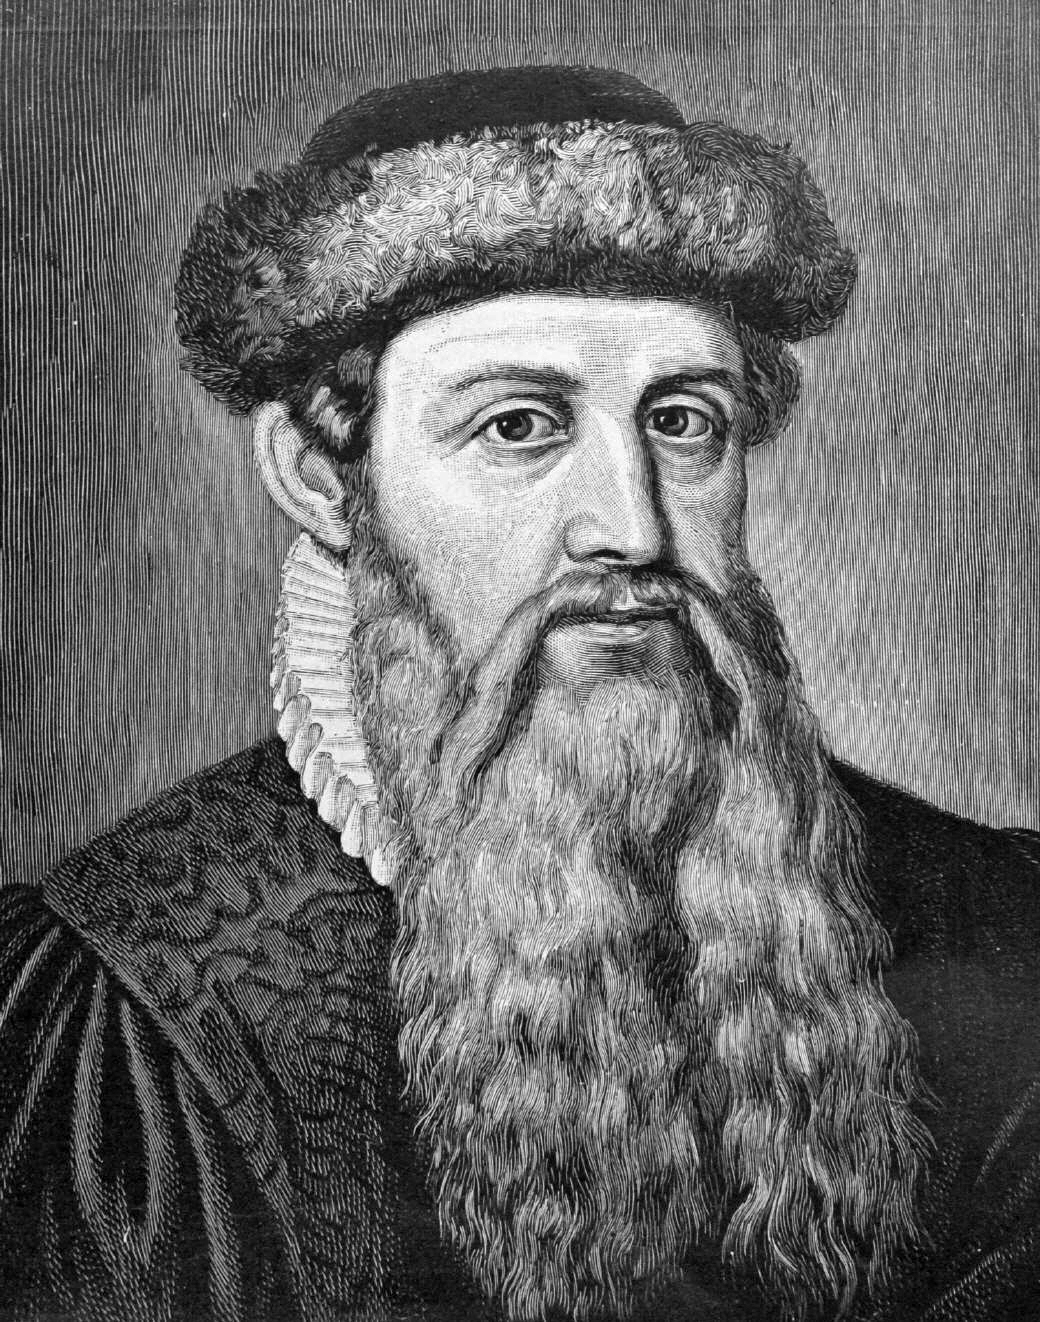
โยฮันเนิส กูเทินแบร์ค

โยฮันเนิส เก็นส์ไฟลช์ ซัวร์ ลาเดิน ซุม กูเทินแบร์ค (; ประมาณ ค.ศ. 1400 – 3 กุมภาพันธ์ ค.ศ. 1468) เป็นช่างเหล็ก ช่างทอง ช่างพิมพ์ และนักประดิษฐ์ชาวเยอรมัน มีชื่อเสียงจากการมีส่วนพัฒนาเทคโนโลยีการพิมพ์ในช่วงคริสต์ทศวรรษ 1450 ซึ่งรวมถึงตัวพิมพ์โลหะอัลลอย และหมึกพิมพ์ที่ใช้น้ำมันเป็นฐาน แม่พิมพ์สำหรับหล่อตัวพิมพ์ได้อย่างแม่นยำ และแท่นพิมพ์แบบกดแบบใหม่ ซึ่งพัฒนาจากเครื่องกดที่ใช้ในการทำไวน์
กูเทินแบร์คได้ชื่อว่าเป็นผู้ประดิษฐ์ตัวพิมพ์ที่ถอดได้ขึ้นในยุโรป ซึ่งเป็นการพัฒนาต่อจากการพิมพ์แบบบล็อกที่ใช้กันอยู่ในขณะนั้น เมื่อรวมส่วนประกอบต่าง ๆ ดังกล่าวเข้าด้วยกันในระบบการผลิตแล้ว เขาได้ทำให้การพิมพ์อย่างรวดเร็วเป็นไปได้ และทำให้ข้อมูลข่าวสารแพร่กระจายออกไปอย่างรวดเร็วในสมัยฟื้นฟูศิลปวิทยาของยุโรป
กูเทินแบร์คเกิดที่เมืองไมนทซ์ในจักรวรรดิโรมันอันศักดิ์สิทธิ์ (ปัจจุบันอยู่ในประเทศเยอรมนี) เป็นบุตรชายของพ่อค้าชื่อ ฟรีเลอ เก็นส์ไฟลช์ ซัวร์ ลาเดิน (Friele Gensfleisch zur Laden) ซึ่งต่อมาได้รับเอาชื่อ "ซุม กูเทินแบร์ค" (zum Gutenberg) ซึ่งเป็นชื่อบริเวณที่ครอบครัวของเขาย้ายเข้าไปอยู่อาศัย มาใช้เป็นนามสกุล
== อ้างอิง ==
หมวดหมู่:บุคคลที่เกิดในปี พ.ศ. 1941
หมวดหมู่:นักประดิษฐ์ชาวเยอรมัน
หมวดหมู่:บุคคลจากไมนทซ์